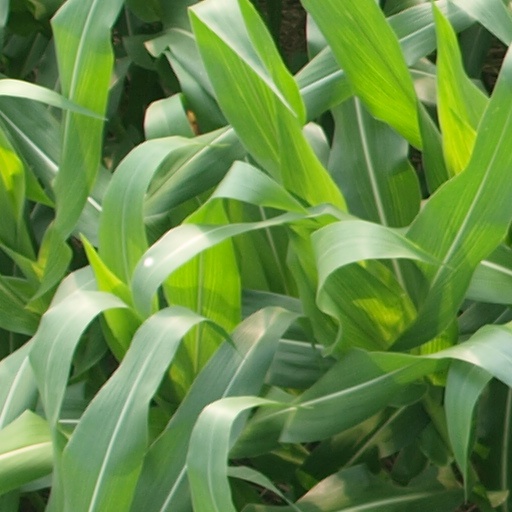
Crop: maize; corn